Charles Ritchie, 1st Baron Ritchie of Dundee

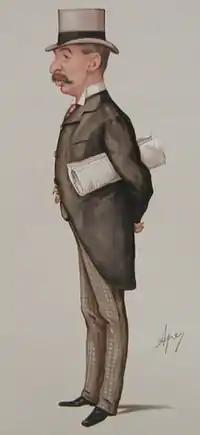
Caricature of Charles Thomson Ritchie by Carlo Pellegrini.

In 1874, he was returned to parliament as Conservative member for the Tower Hamlets. In 1885, he was made secretary to the Admiralty, and from 1886 to 1892 was President of the Local Government Board in Lord Salisbury's second administration, sitting as member for St George in the East. He was responsible for the Local Government Act 1888, instituting county councils; and a large section of the Conservative party always owed him a grudge for having originated the London County Council.